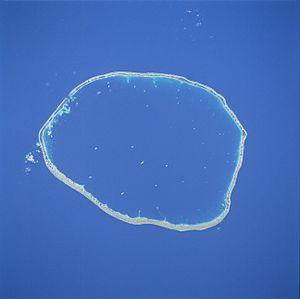
Raraka également appelé Te Marie. est un atoll situé dans l'archipel des Tuamotu en Polynésie française. Celui-ci fait administrativement partie de la commune de Fakarava. Depuis 1977, Raraka fait partie des sept atolls de la commune de Fakarava classés Réserve de biosphère par l’UNESCO.